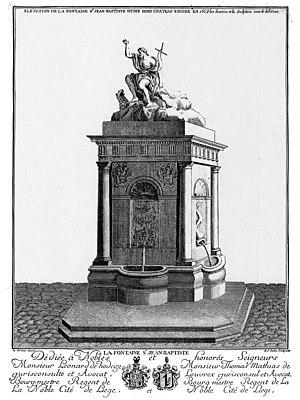
Représentation de la fontaine Saint-Jean-Baptiste en 1780 par Henri Godin
La fontaine Saint-Jean-Baptiste est une fontaine située rue Hors-Château à Liège en Belgique.